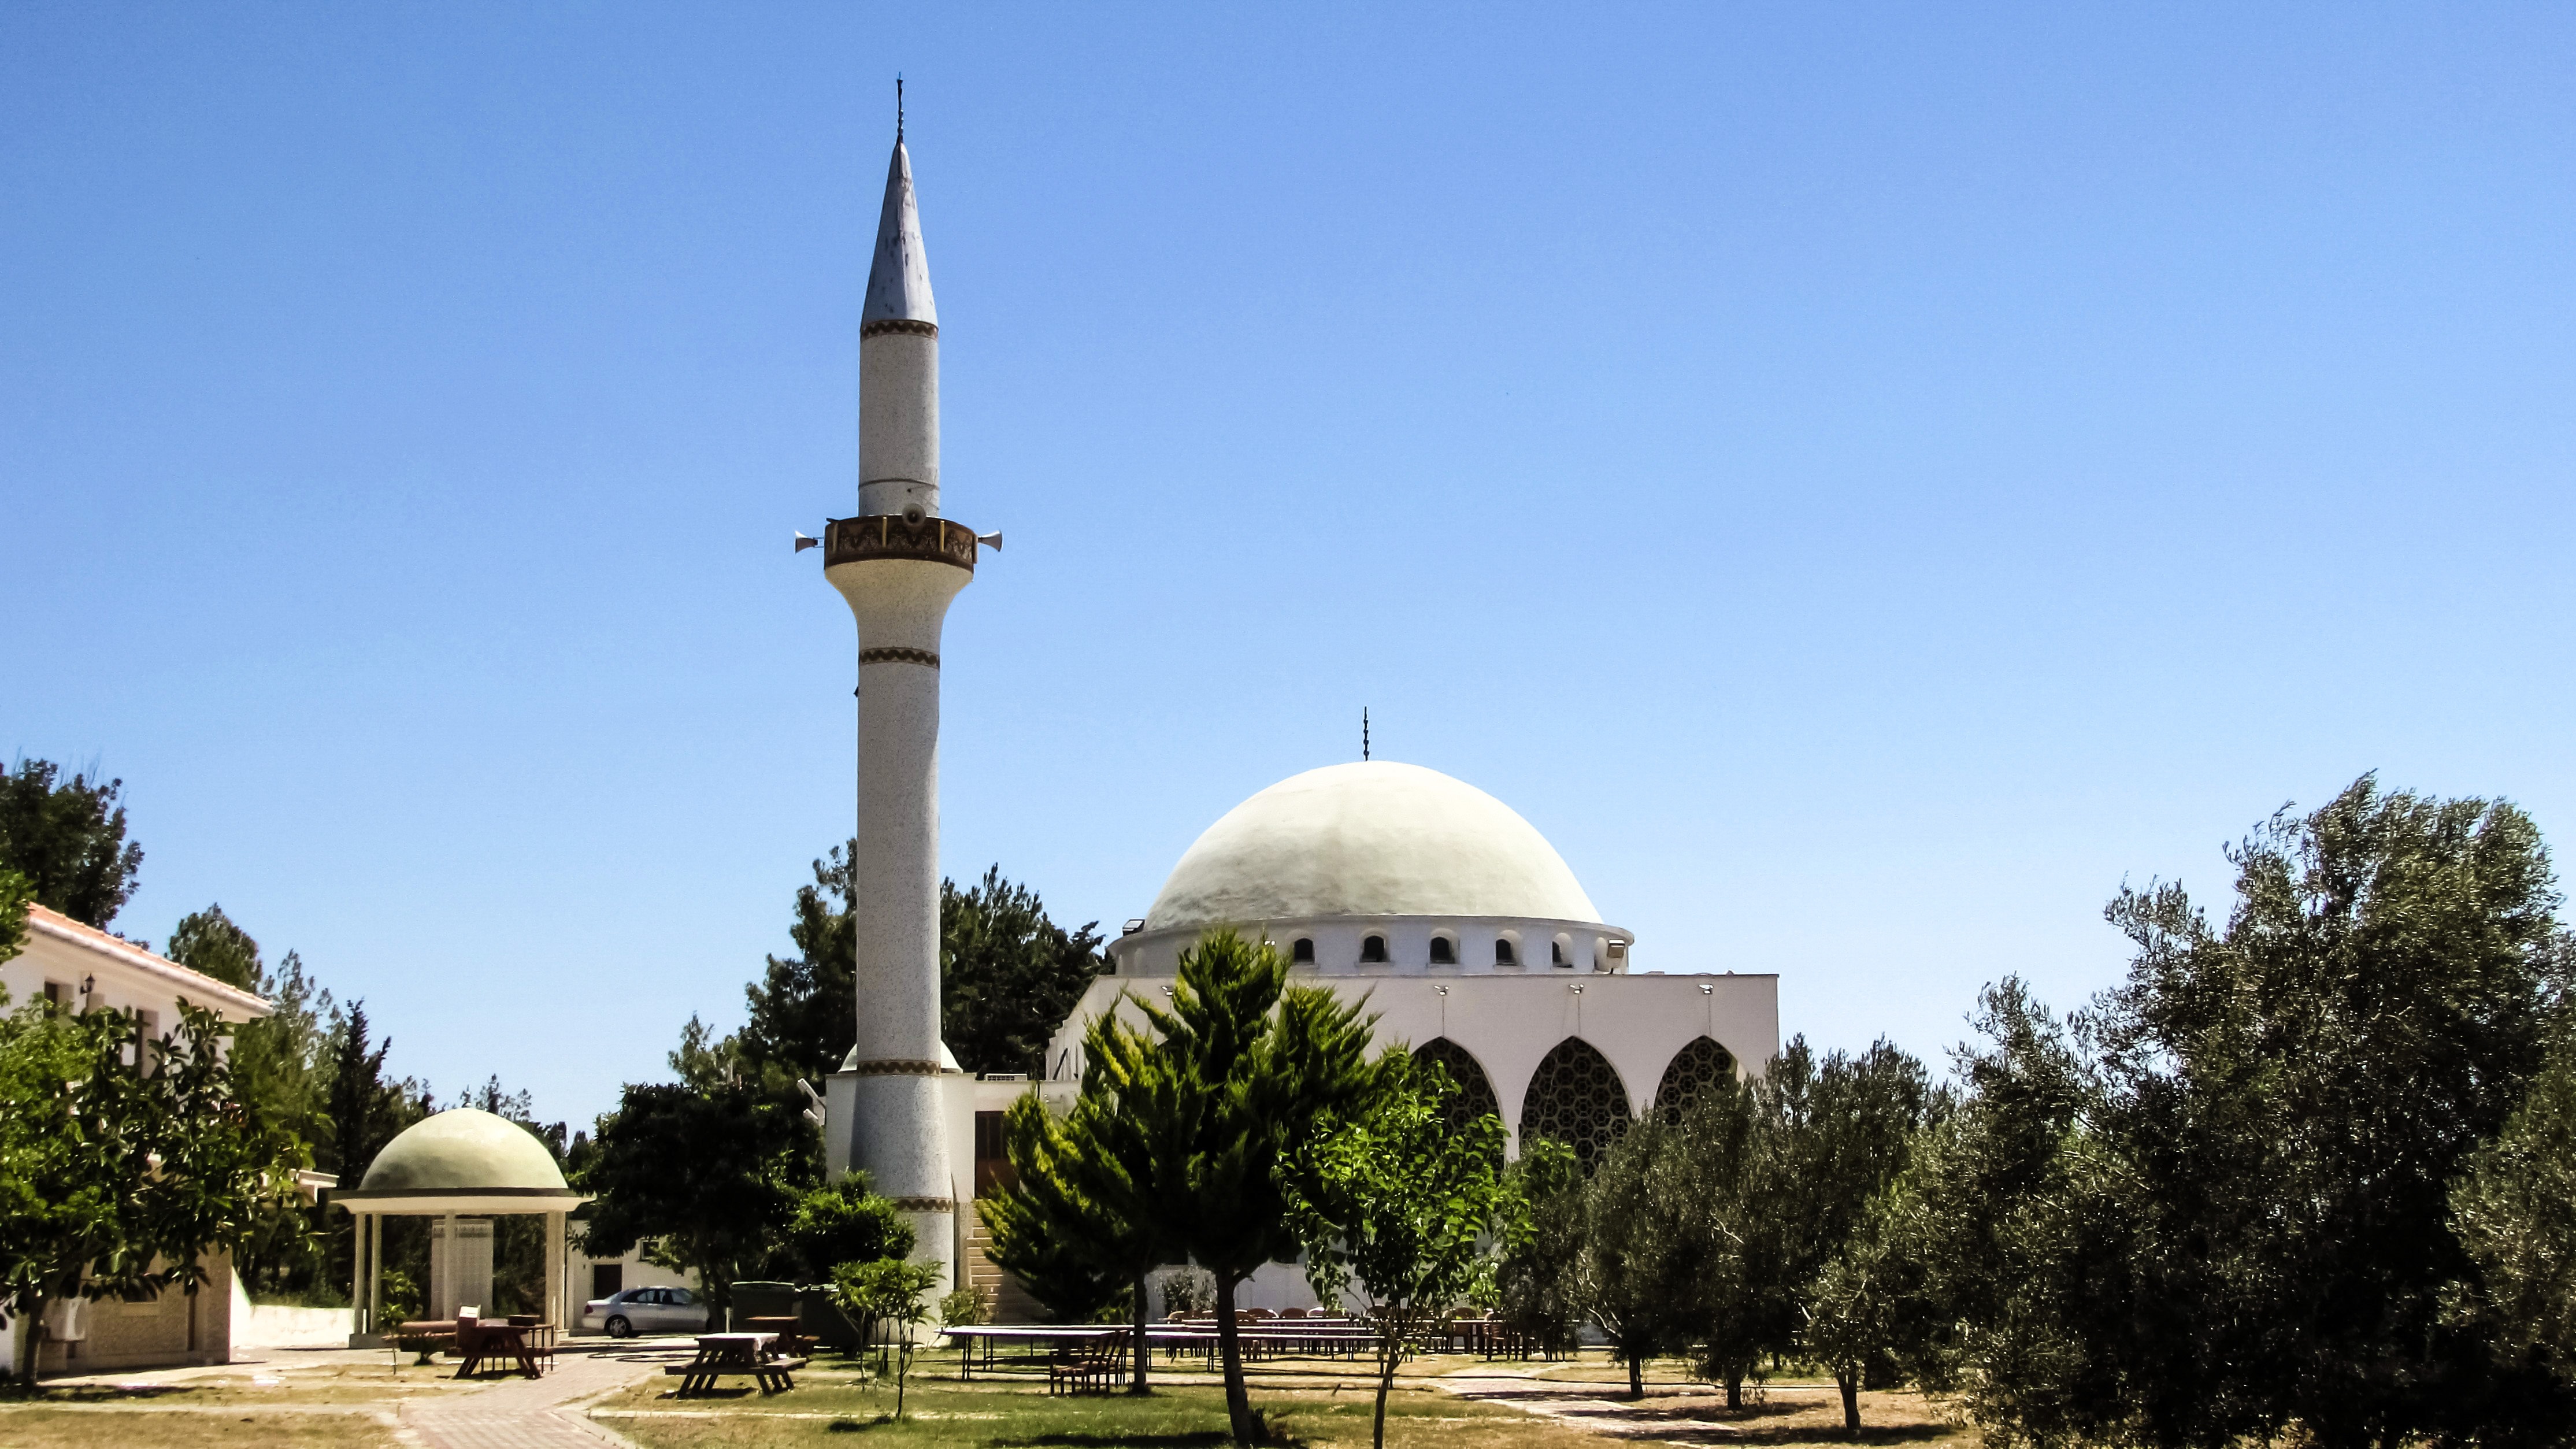
building, religion, landmark, place of worship, mosque, dome, cyprus, muslim, historic site, karpasia, rizokarpaso, dipkarpaz